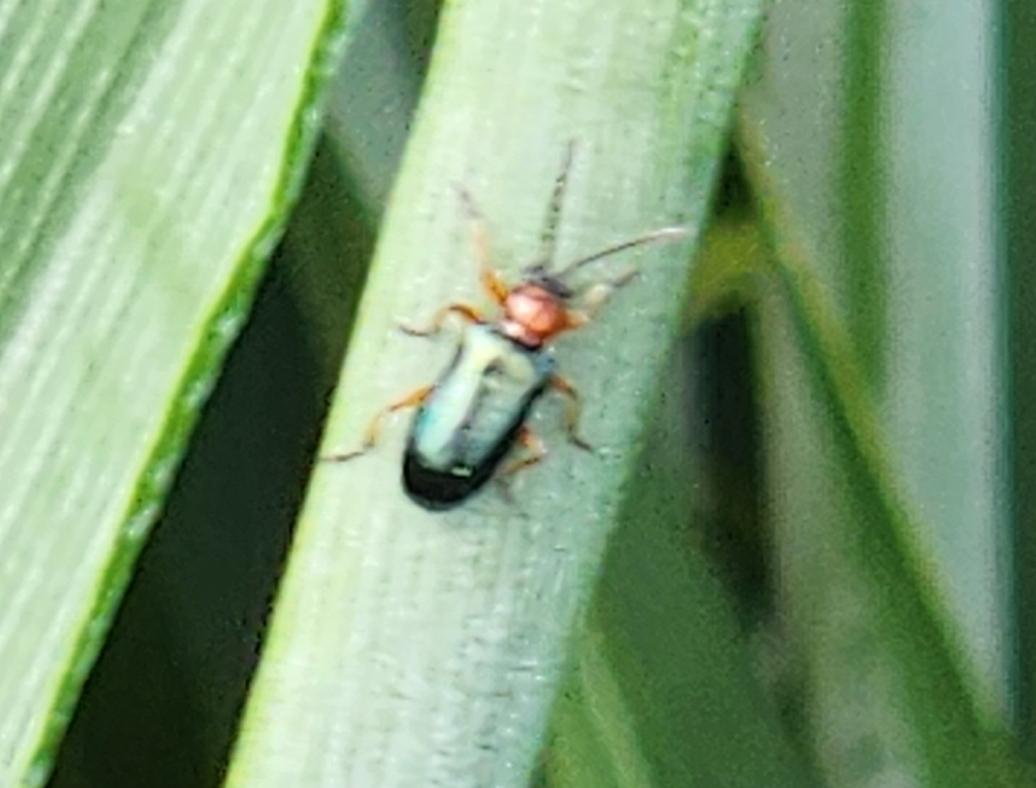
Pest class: cereal_leaf_beetle